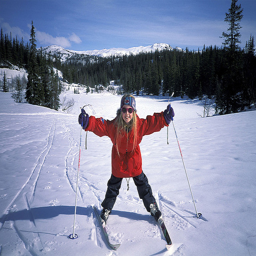
A woman holding out ski poles while on skis
A little girl riding skis across a snow covered slope.
A woman smiling on a slope with skis on.
A little girl poses with her skis and poles in the snow.
A little girl in a red jacket skiing.